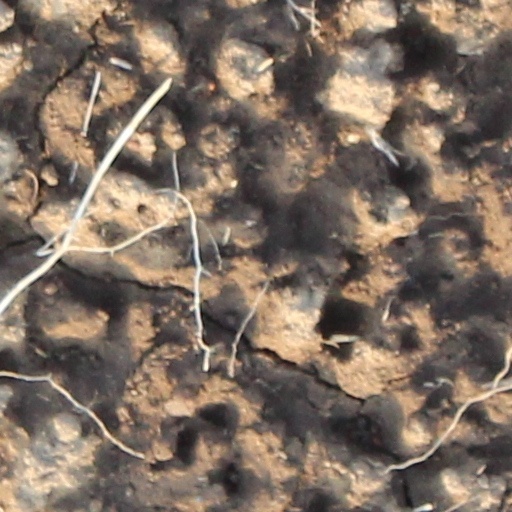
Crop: wheat